List of unusual units of measurement

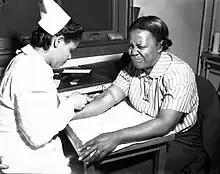
A woman wincing in pain

The large numbers of people involved in demography are often difficult to comprehend. A useful visualisation tool is the audience capacity of large sports stadiums (often about 100,000). Often the capacity of the largest stadium in a region serves as a unit for a large number of people. For example, Uruguay's Estadio Centenario is often used in Uruguay, while in parts of the United States, Michigan Stadium is used in this manner. In Australia, the capacity of the Melbourne Cricket Ground (about 100,000) is often cited in this manner. Hence the Melbourne Cricket Ground serves as both a measure of people and a unit of volume.